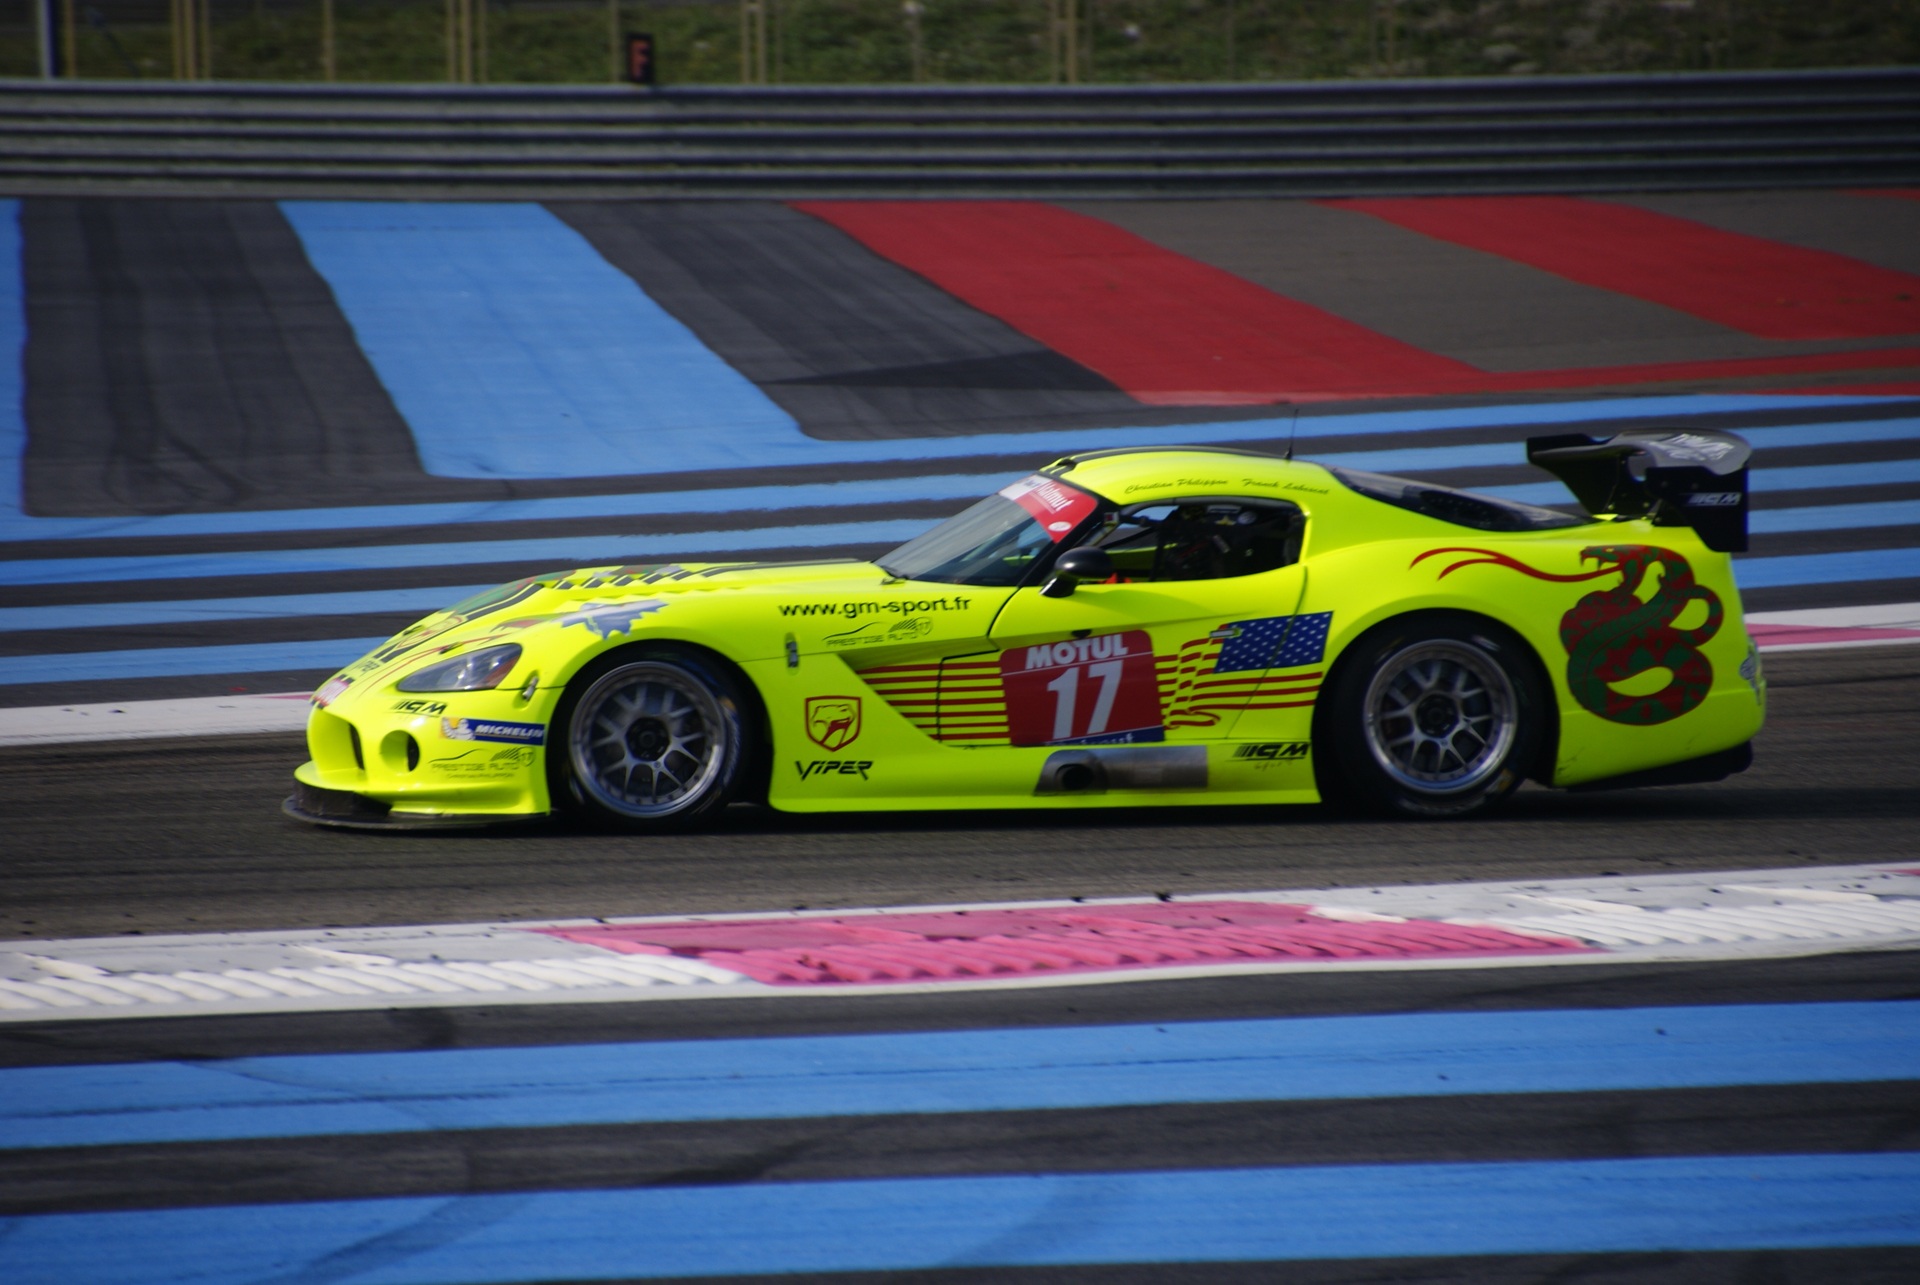
car, automobile, vehicle, speed, sports car, muscle car, race car, race, supercar, racing, race track, circuit, mercedes benz, land vehicle, automobile make, automotive design, luxury vehicle, performance car, chevrolet corvette c6 zr1